Hale Koa Hotel

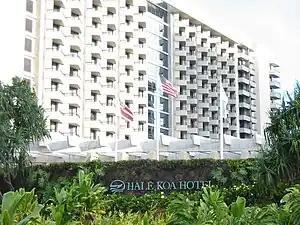
Entrance to the Hale Koa Hotel pictured in 2006

The Hale Koa Hotel, which means "House of the Warrior" in Hawaiian, is an Armed Forces Recreation Center (AFRC) resort hotel located on Waikiki Beach and owned by the United States Department of Defense. It sits on the southeast corner of Fort DeRussy on the western end of Waikiki in Honolulu. The hotel has more than one million guests every year, all of whom require the United States Uniformed Services Privilege and Identification Card to lodge at the hotel. Though owned by the DoD, the hotel is entirely self-sustaining, and does not receive any government funding.